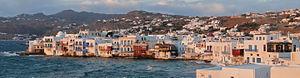
La Petite Venise de Mykonos, Grèce
Mykonos est une île de la mer Égée située dans le nord des Cyclades grecques.